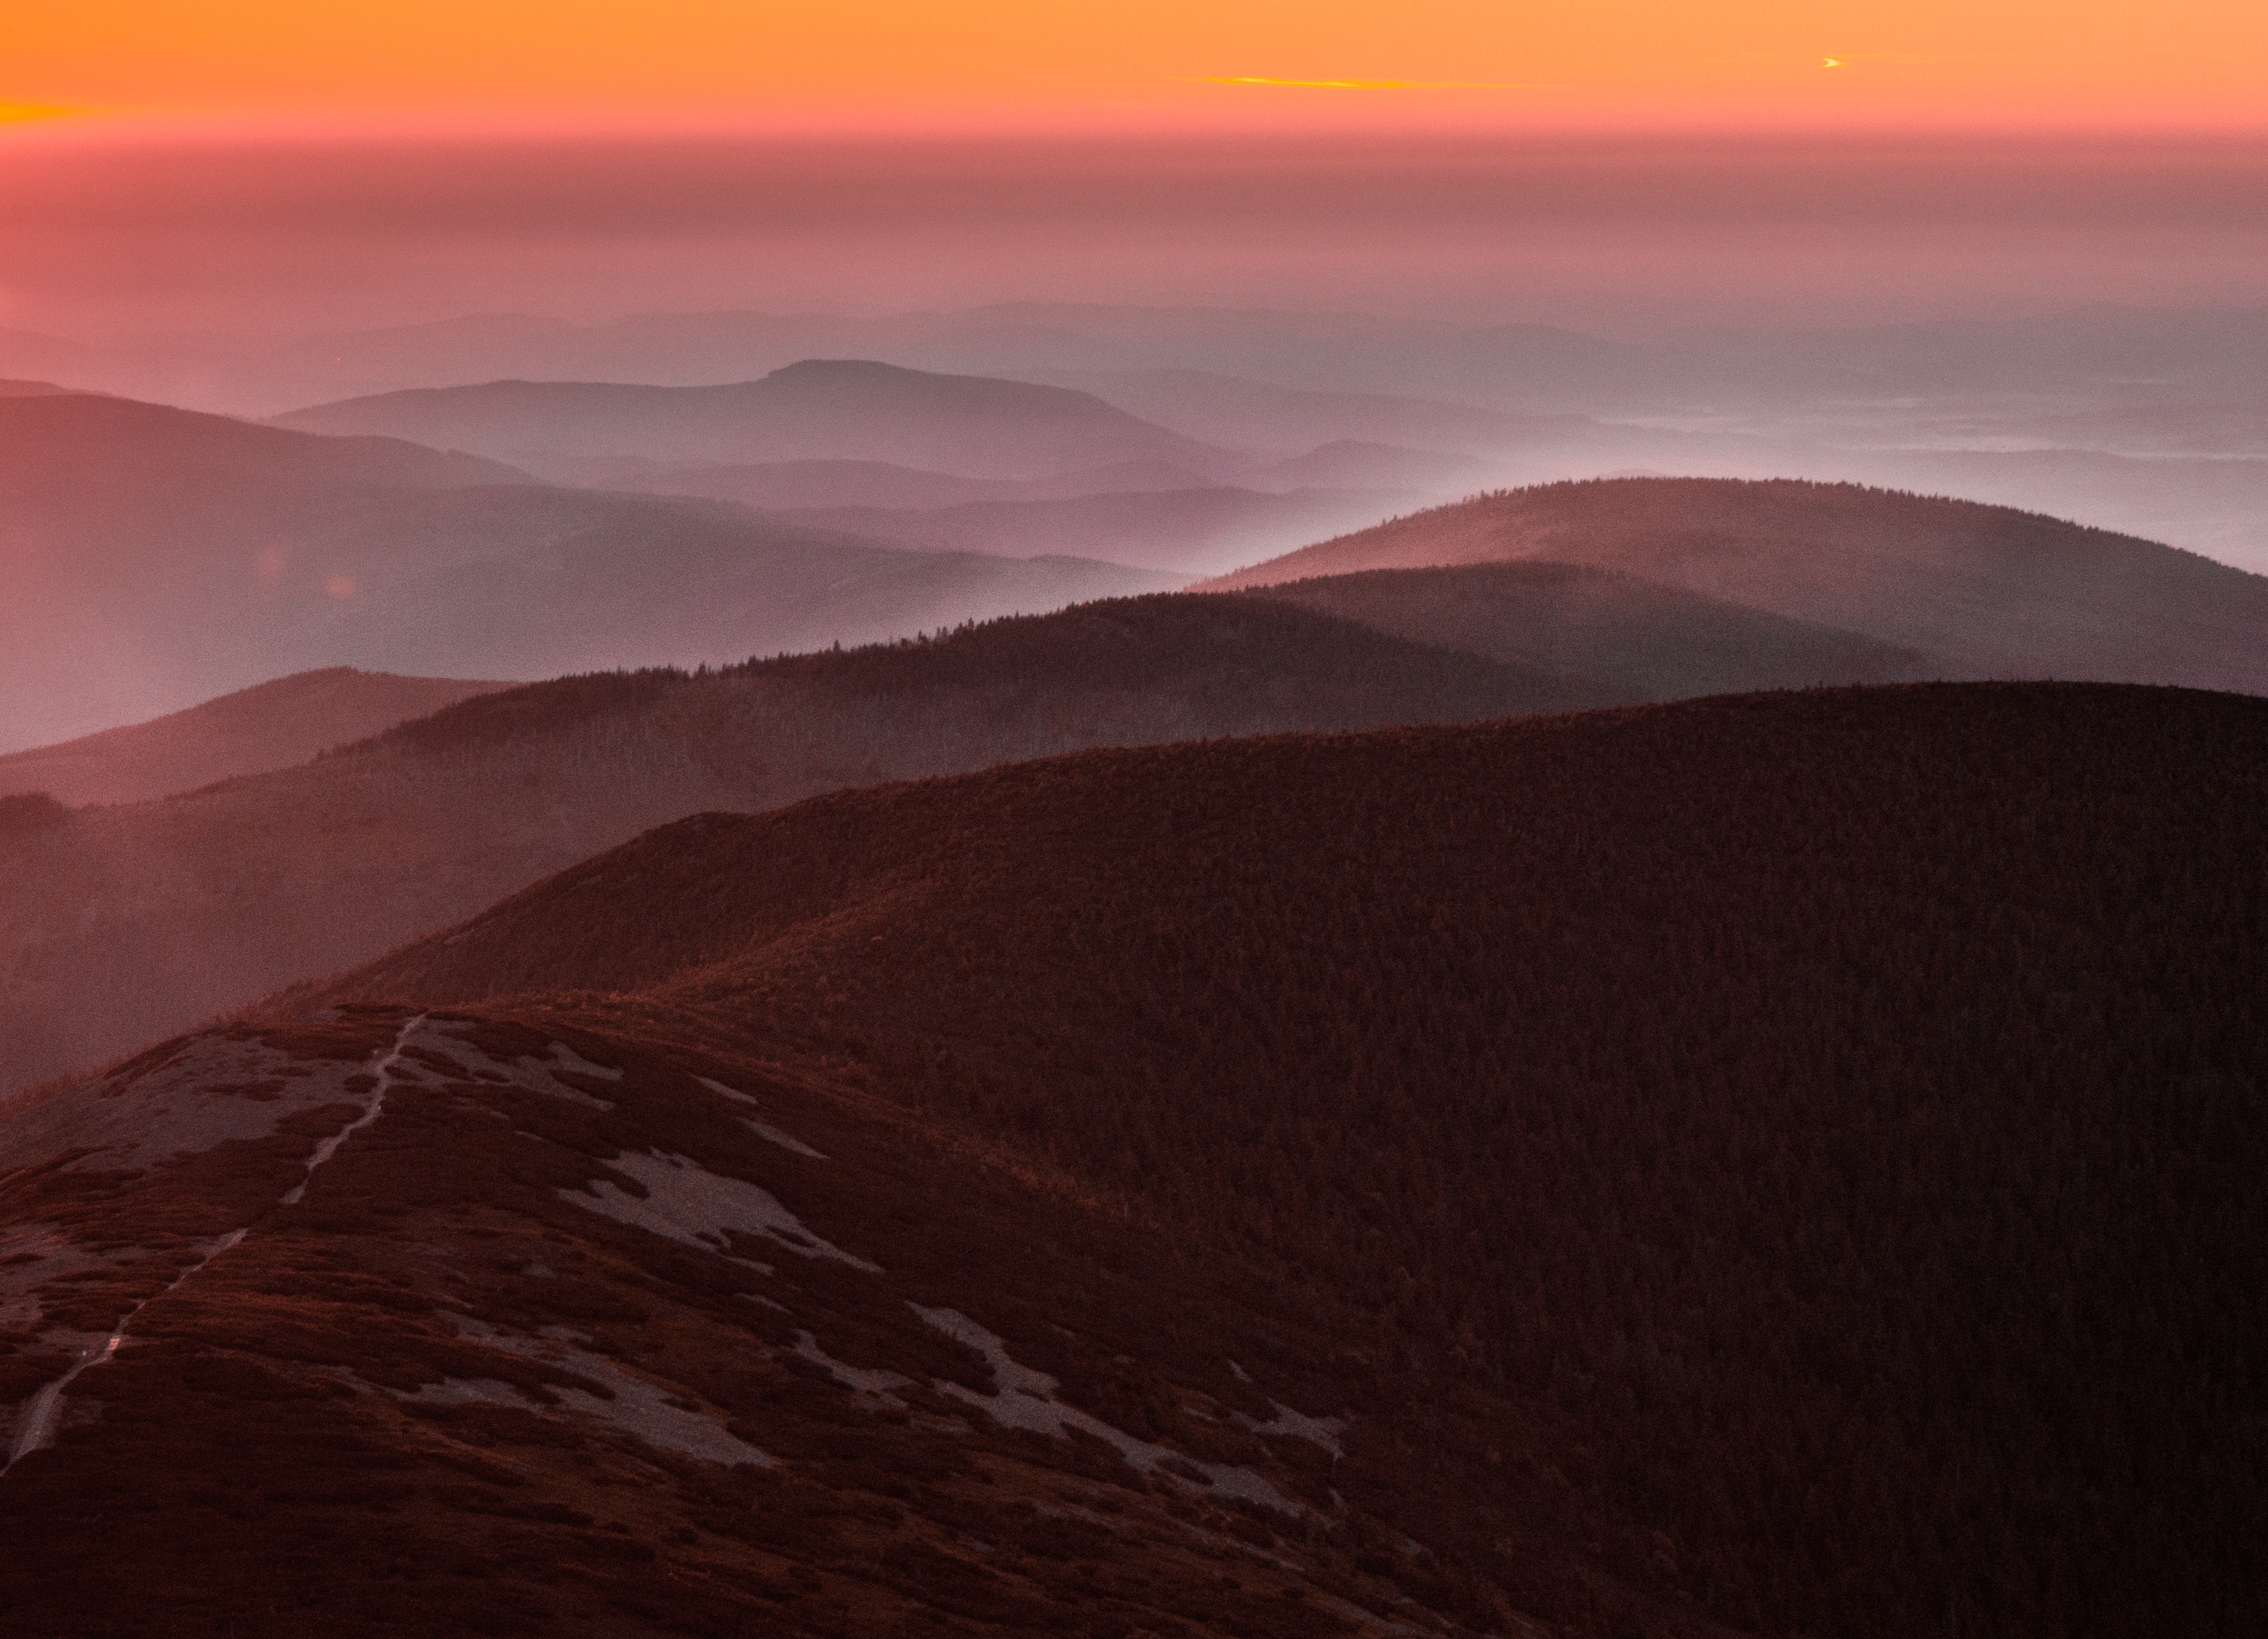
landscape, horizon, mountain, cloud, sunrise, sunset, morning, hill, dawn, mountain range, dusk, plain, plateau, fell, loch, landform, geographical feature, atmospheric phenomenon, mountainous landforms